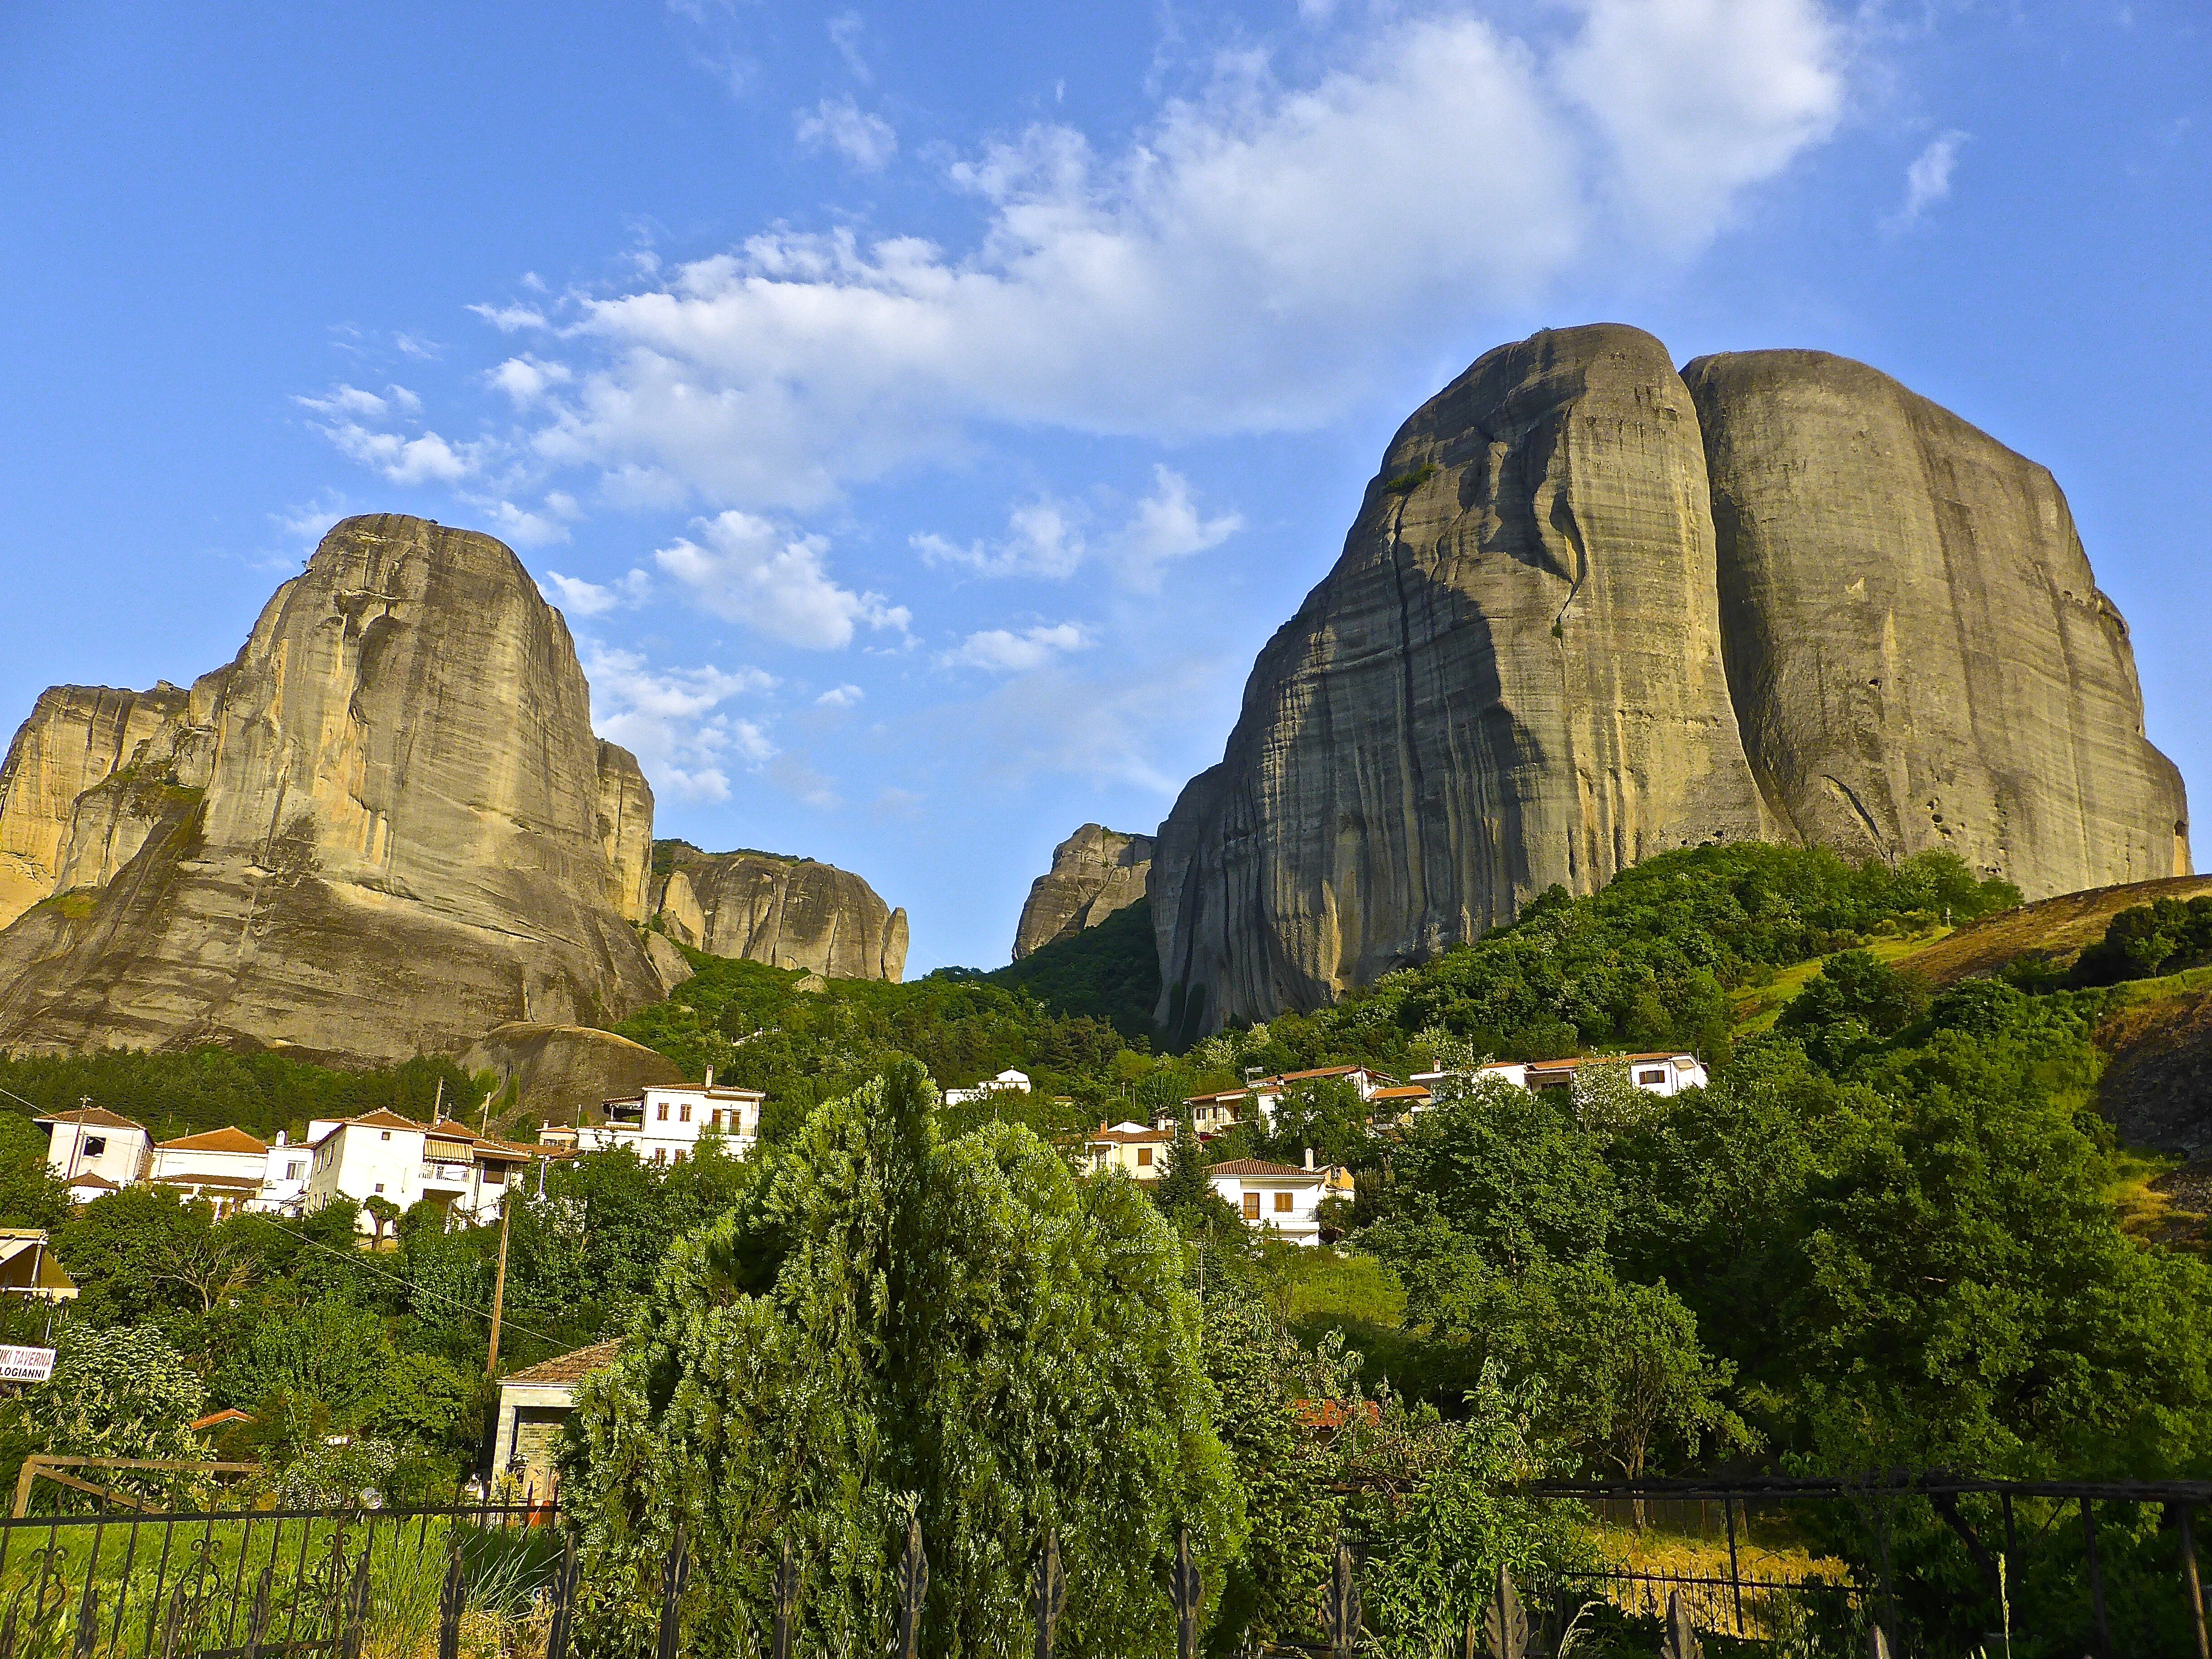
landscape, tree, nature, rock, mountain, hill, flower, valley, mountain range, vacation, cliff, scenic, park, scenery, landmark, tourism, terrain, national park, alps, badlands, plateau, greece, ecosystem, landform, meteora, geographical feature, mountainous landforms